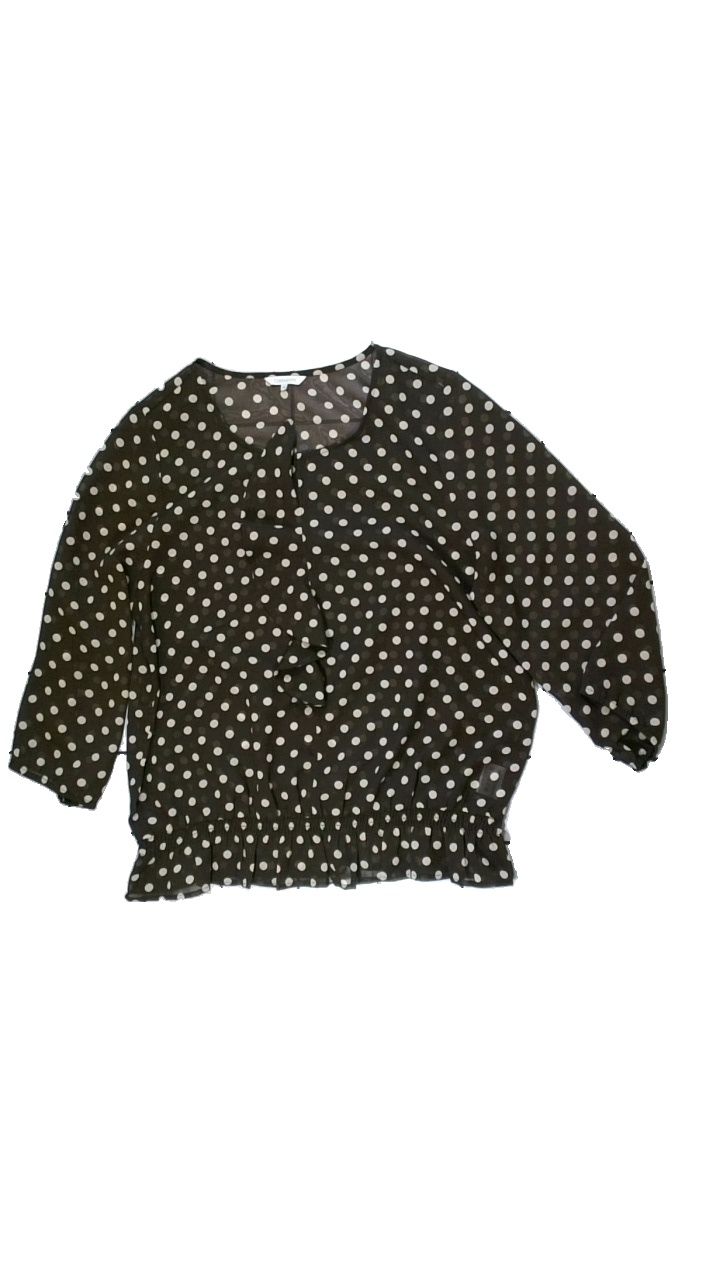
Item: Blouse (Ladies)
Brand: Cappuchini
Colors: Brown, Beige
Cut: C-collar
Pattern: Dots
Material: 100% polyester
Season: All
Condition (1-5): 3
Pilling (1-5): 5
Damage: pulled threads
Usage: Export
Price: <50